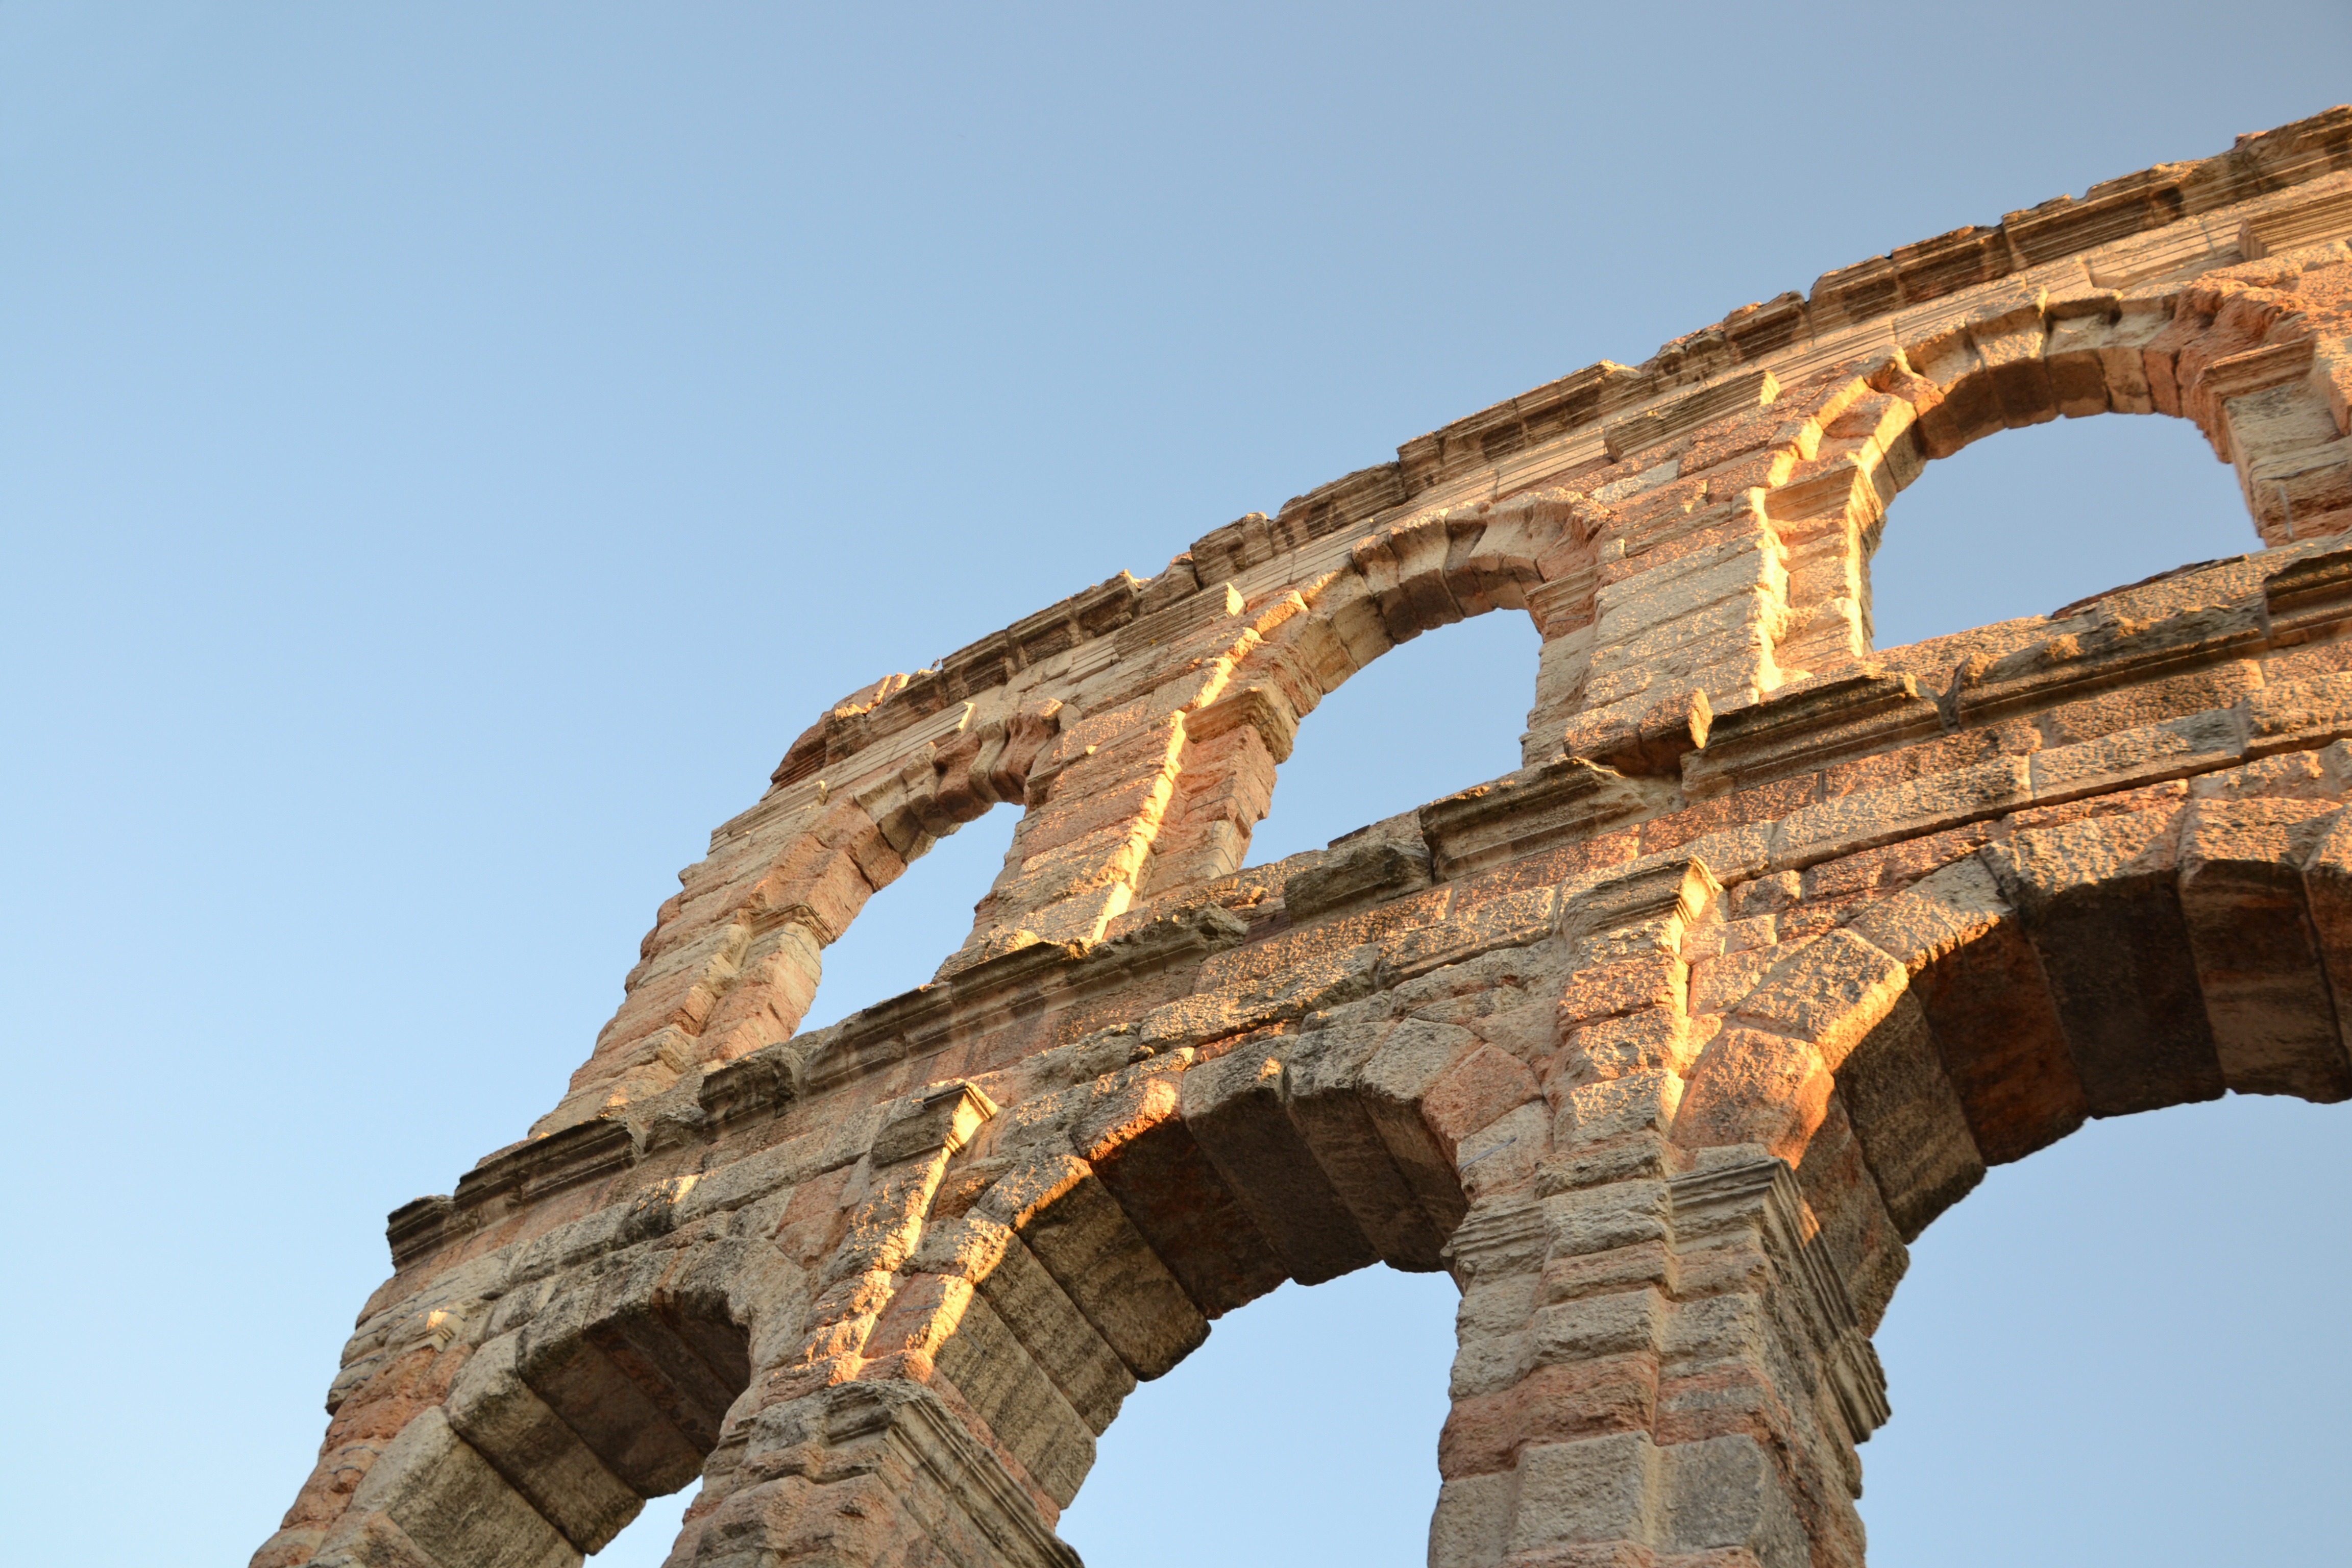
architecture, structure, sky, bridge, building, old, stone, arch, column, mediterranean, tower, landmark, italy, facade, stone wall, attraction, ruin, colosseum, places of interest, arena, ruins, arches, roman, verona, historically, amphitheater, ancient rome, aqueduct, round arch, ancient history, ancient roman architecture